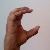
The image shows a hand gesture representing the letter 'C' in Indian Sign Language.